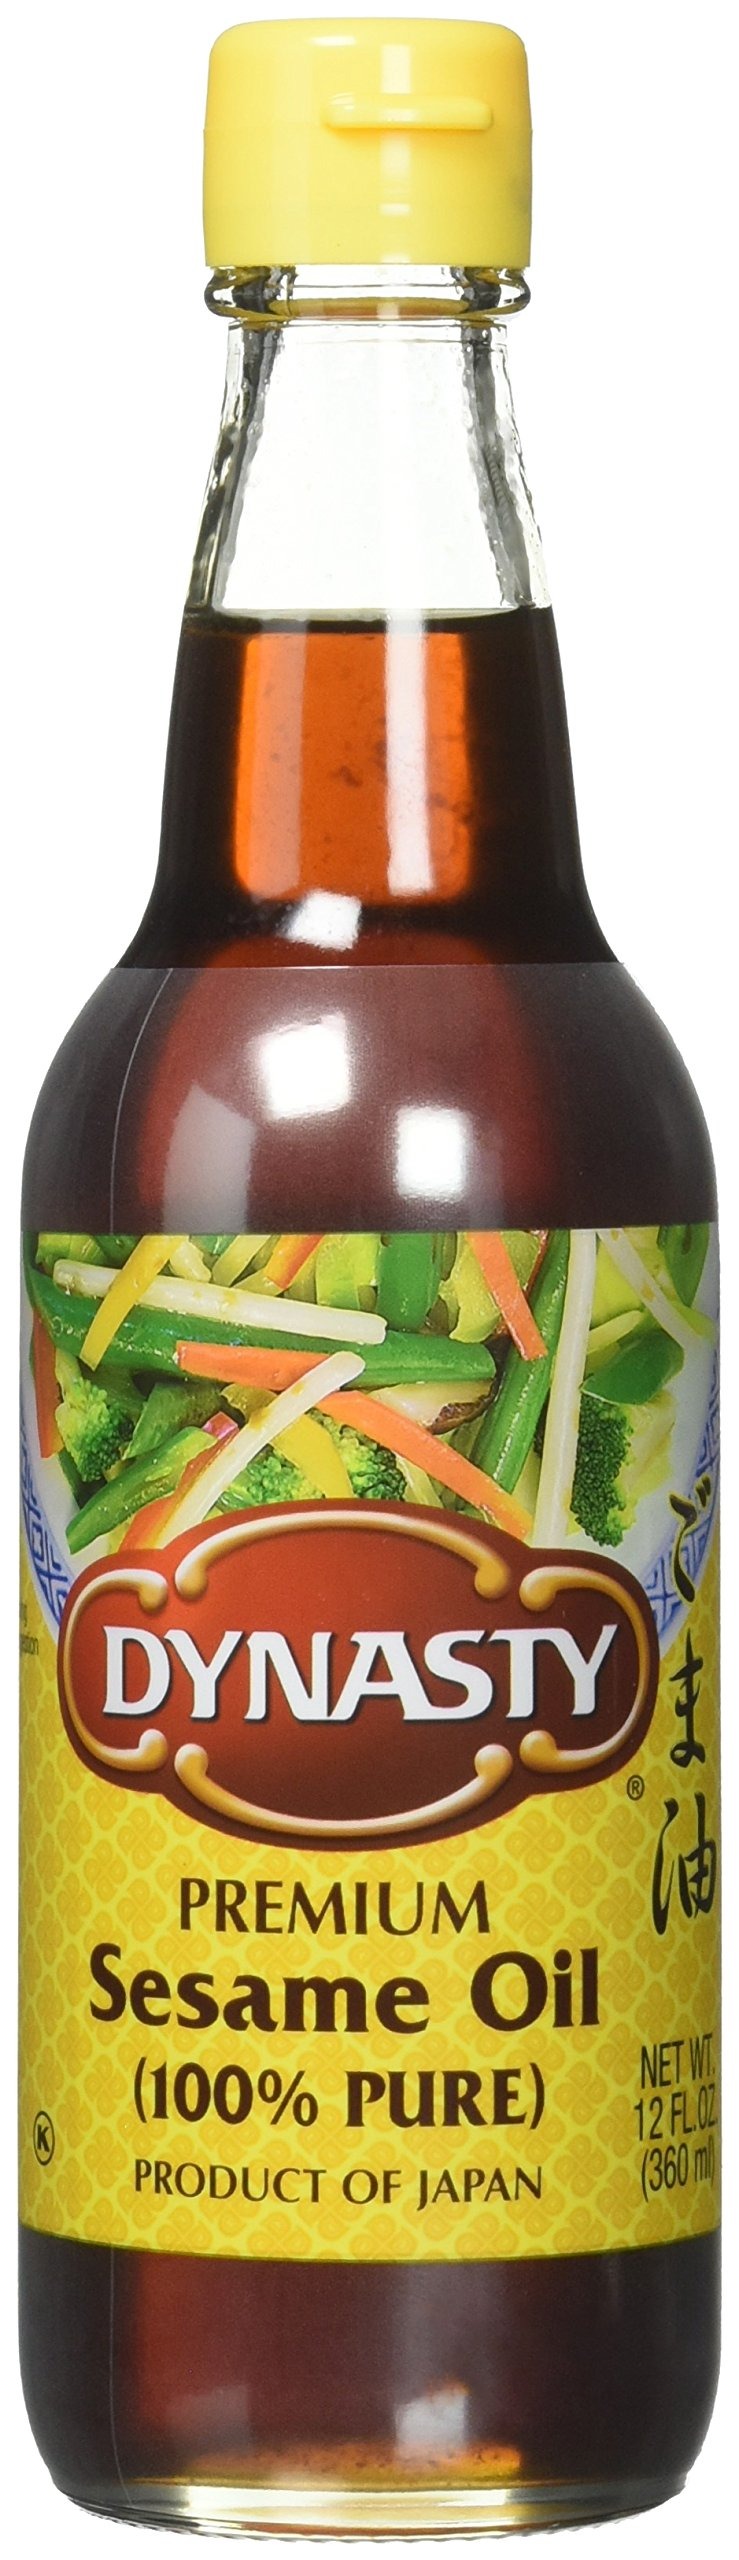
Item Name: Dynasty Sesame Oil, 12 oz
Bullet Point 1: Premium sesame oil.
Bullet Point 2: Great to use as seasoning or salad dressing.
Bullet Point 3: Product of Japan.
Value: 12.0
Unit: Ounce

Price: 11.29